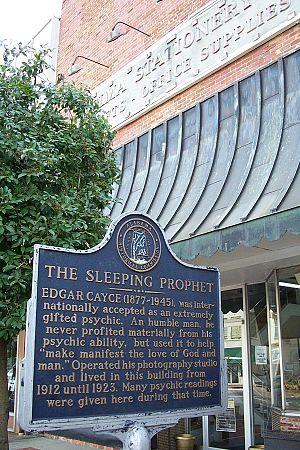
Edgar Cayce est un mystique américain. Lors de « lectures », faites en transe par hypnose, il a répondu à des questions relatives à un individu. Ces lectures concernant, au début, la santé physique, les conseils se sont diversifiés et ont porté par la suite sur l'interprétation des rêves, les phénomènes psychiques, la santé mentale, la méditation, la prière, le développement spirituel, le commerce, sur les vies antérieures et l'Atlantide.